St Mewan

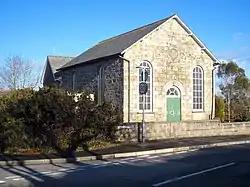
Converted Methodist chapel at Trelowth

St Mewan is a civil parish and village in south Cornwall, England, United Kingdom. The village is approximately west of St Austell. It is a small settlement, comprising the parish church, rectory, a school and nearby farms.